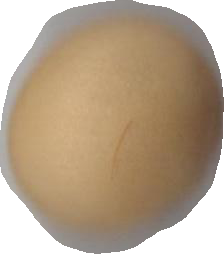
Variety: Dega